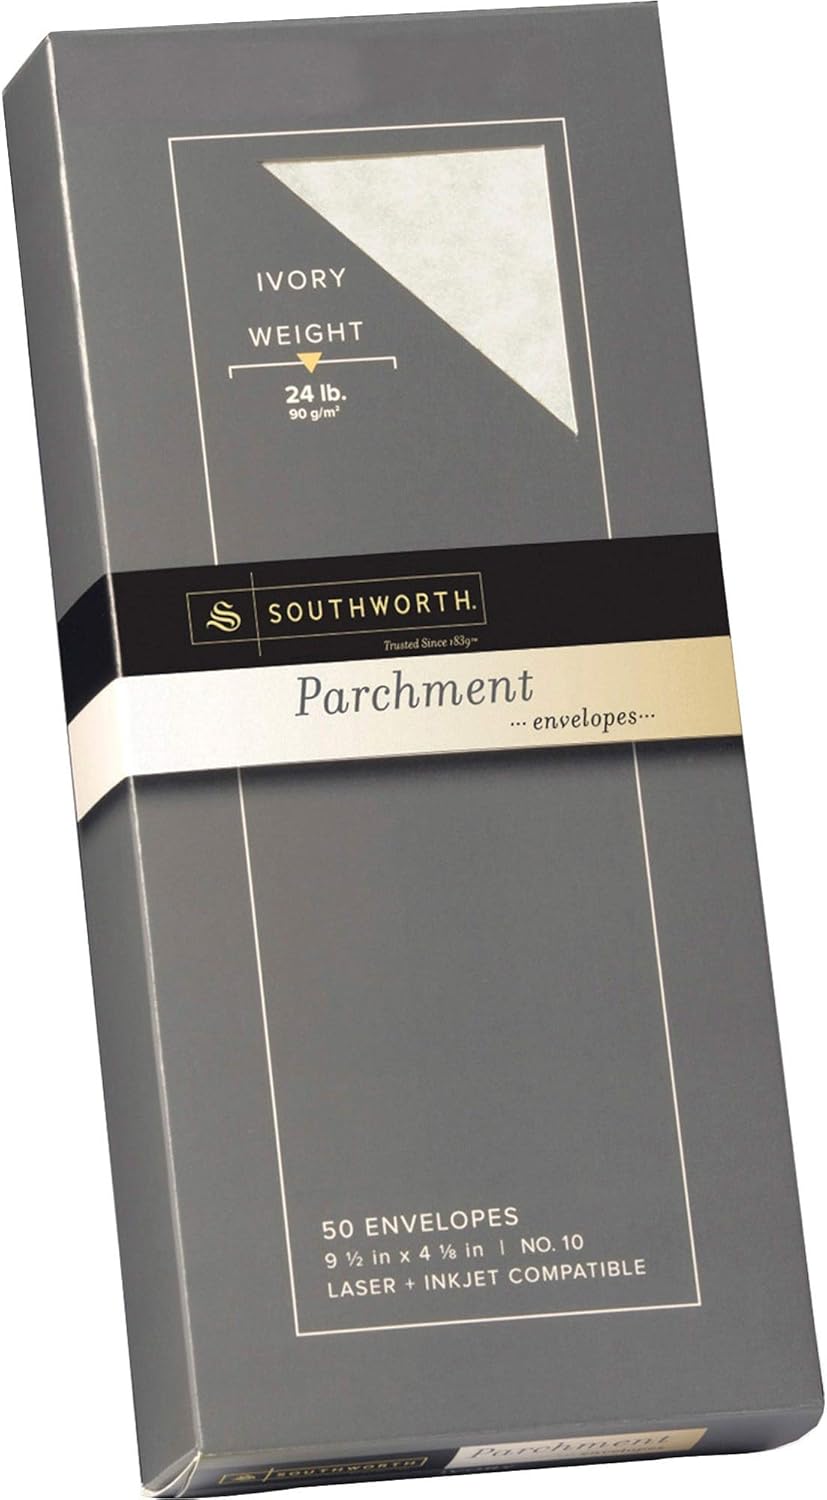
SOUP98410L - Southworth Parchment Envelopes
Category: Office Products
Parchment Envelopes have a parchment finish and are designed for use with Southworth's Specialty Parchment Paper. This design conveys Old World distinctiveness and ceremony for special documents and occasions. Perfect for use with letterheads, invitations, calligraphy and more. No. 10 envelopes are acid-free and lignin-free and are compatible with laser printers and inkjet printers. 24 lb.
Features: Sold as 50/BX. | Parchment Envelopes have a parchment finish and are designed for use with Southworth's Specialty Parchment Paper. This design conveys Old World distinctiveness and ceremony for special documents and occasions. Perfect for use with letterheads, invitations, calligraphy and more. No. 10 envelopes are acid-free and lignin-free and are compatible with laser printers and inkjet printers. 24 lb.